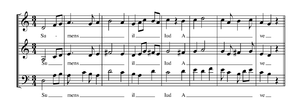
Fauxbourdon
Eksempel på fauxbourdon under åbningen af Guillaume Dufays Ave Maris Stella. I originalen – som ikke er i moderne musiknotation – har den midterste linje påskriften fauxbourdon. Midterstemmen følger øverste stemme en ren kvart under. Nederste linje ligger en del af tiden en sekst under øverste linje og indeholder forsiringer med kadence i oktaven.
Fauxbourdon er en satsteknik som blev brugt i vokalkompositioner i 1400-tallet, specielt i den burgundiske skole. Guillaume Dufay brugte denne teknik og kan have været opfinderen.